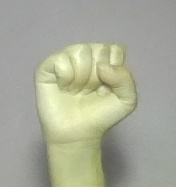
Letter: saad